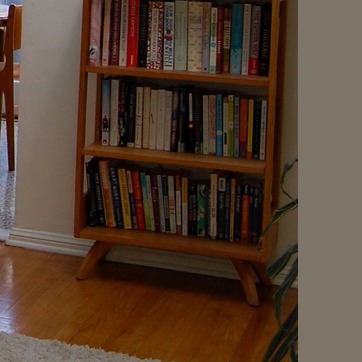
Material: paper